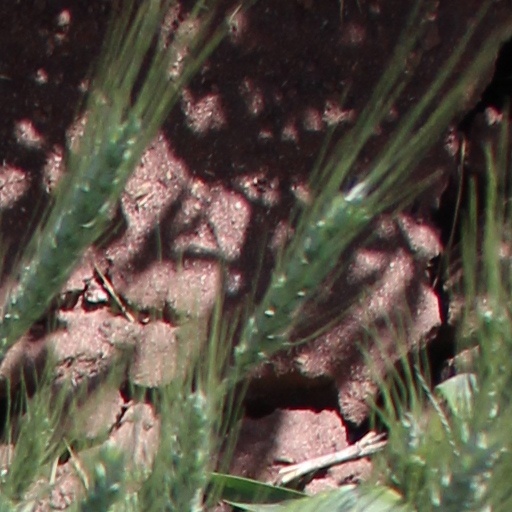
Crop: wheat